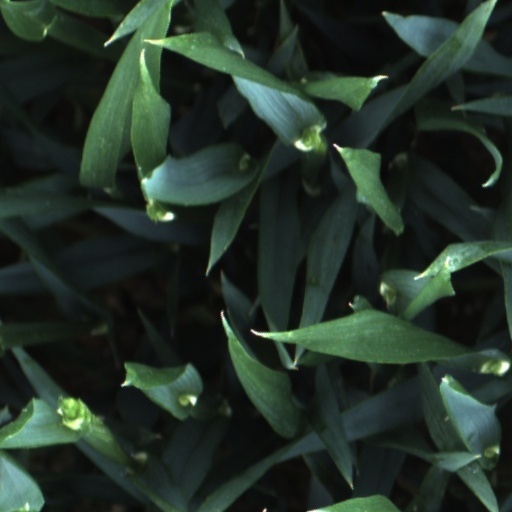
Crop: wheat